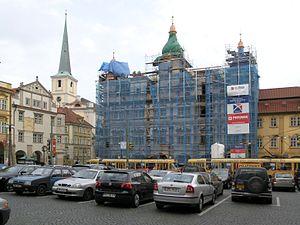
L’ancien hôtel de ville de Malostranská est un bâtiment de la Renaissance tardive de Prague. Il est situé sur la place Malostranské, centre du quartier de Malá Strana.